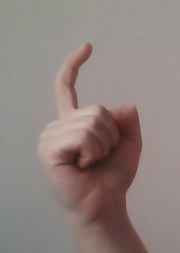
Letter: ra